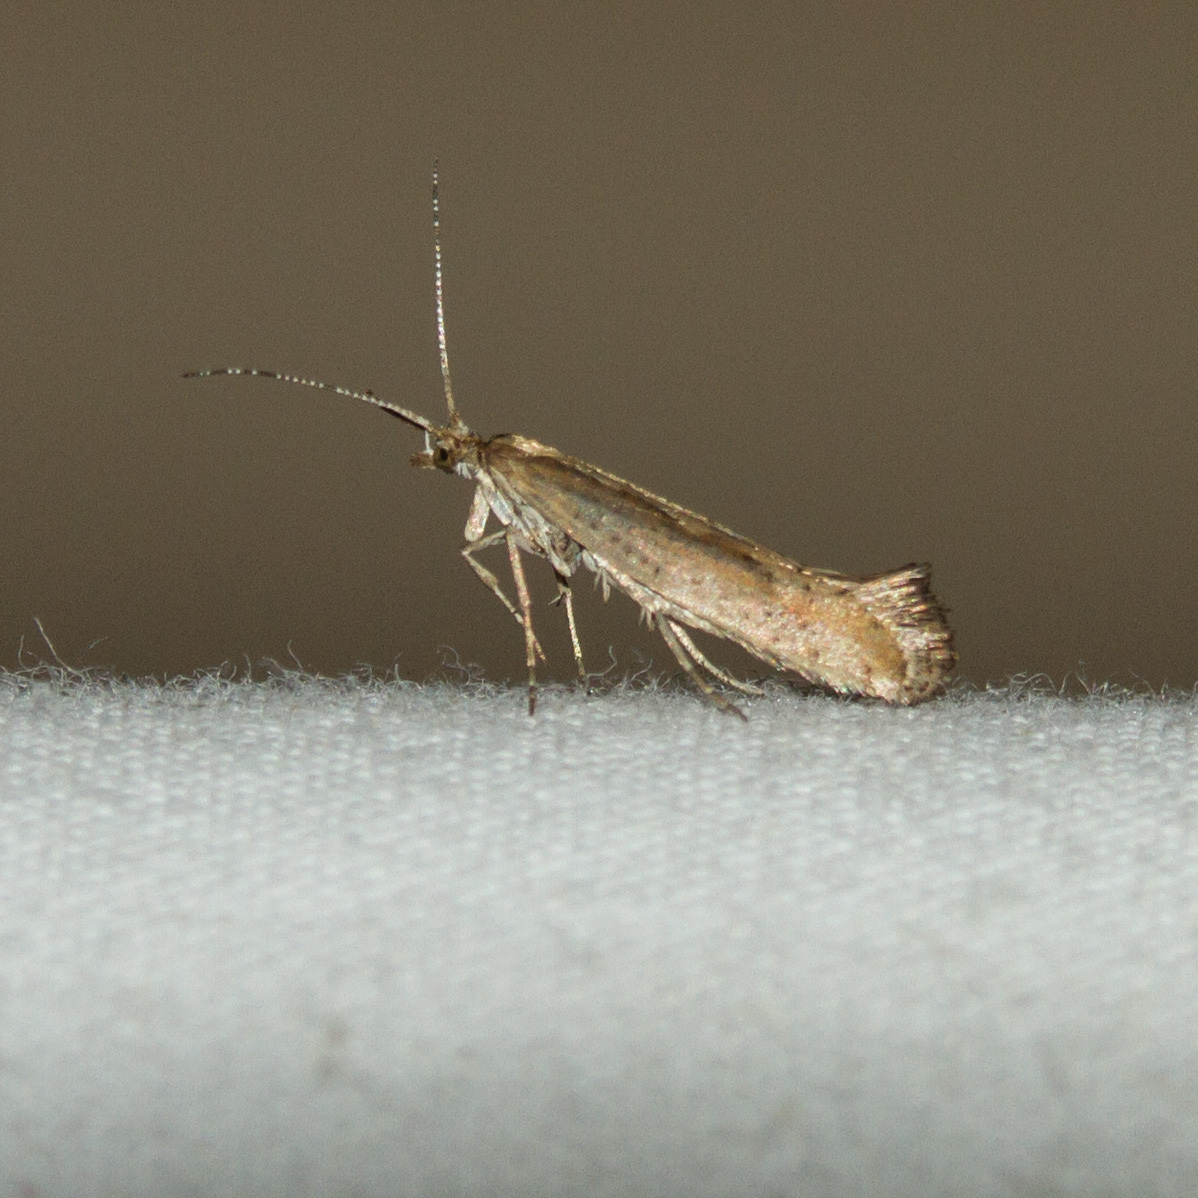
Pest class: diamondback_moth